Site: saxony
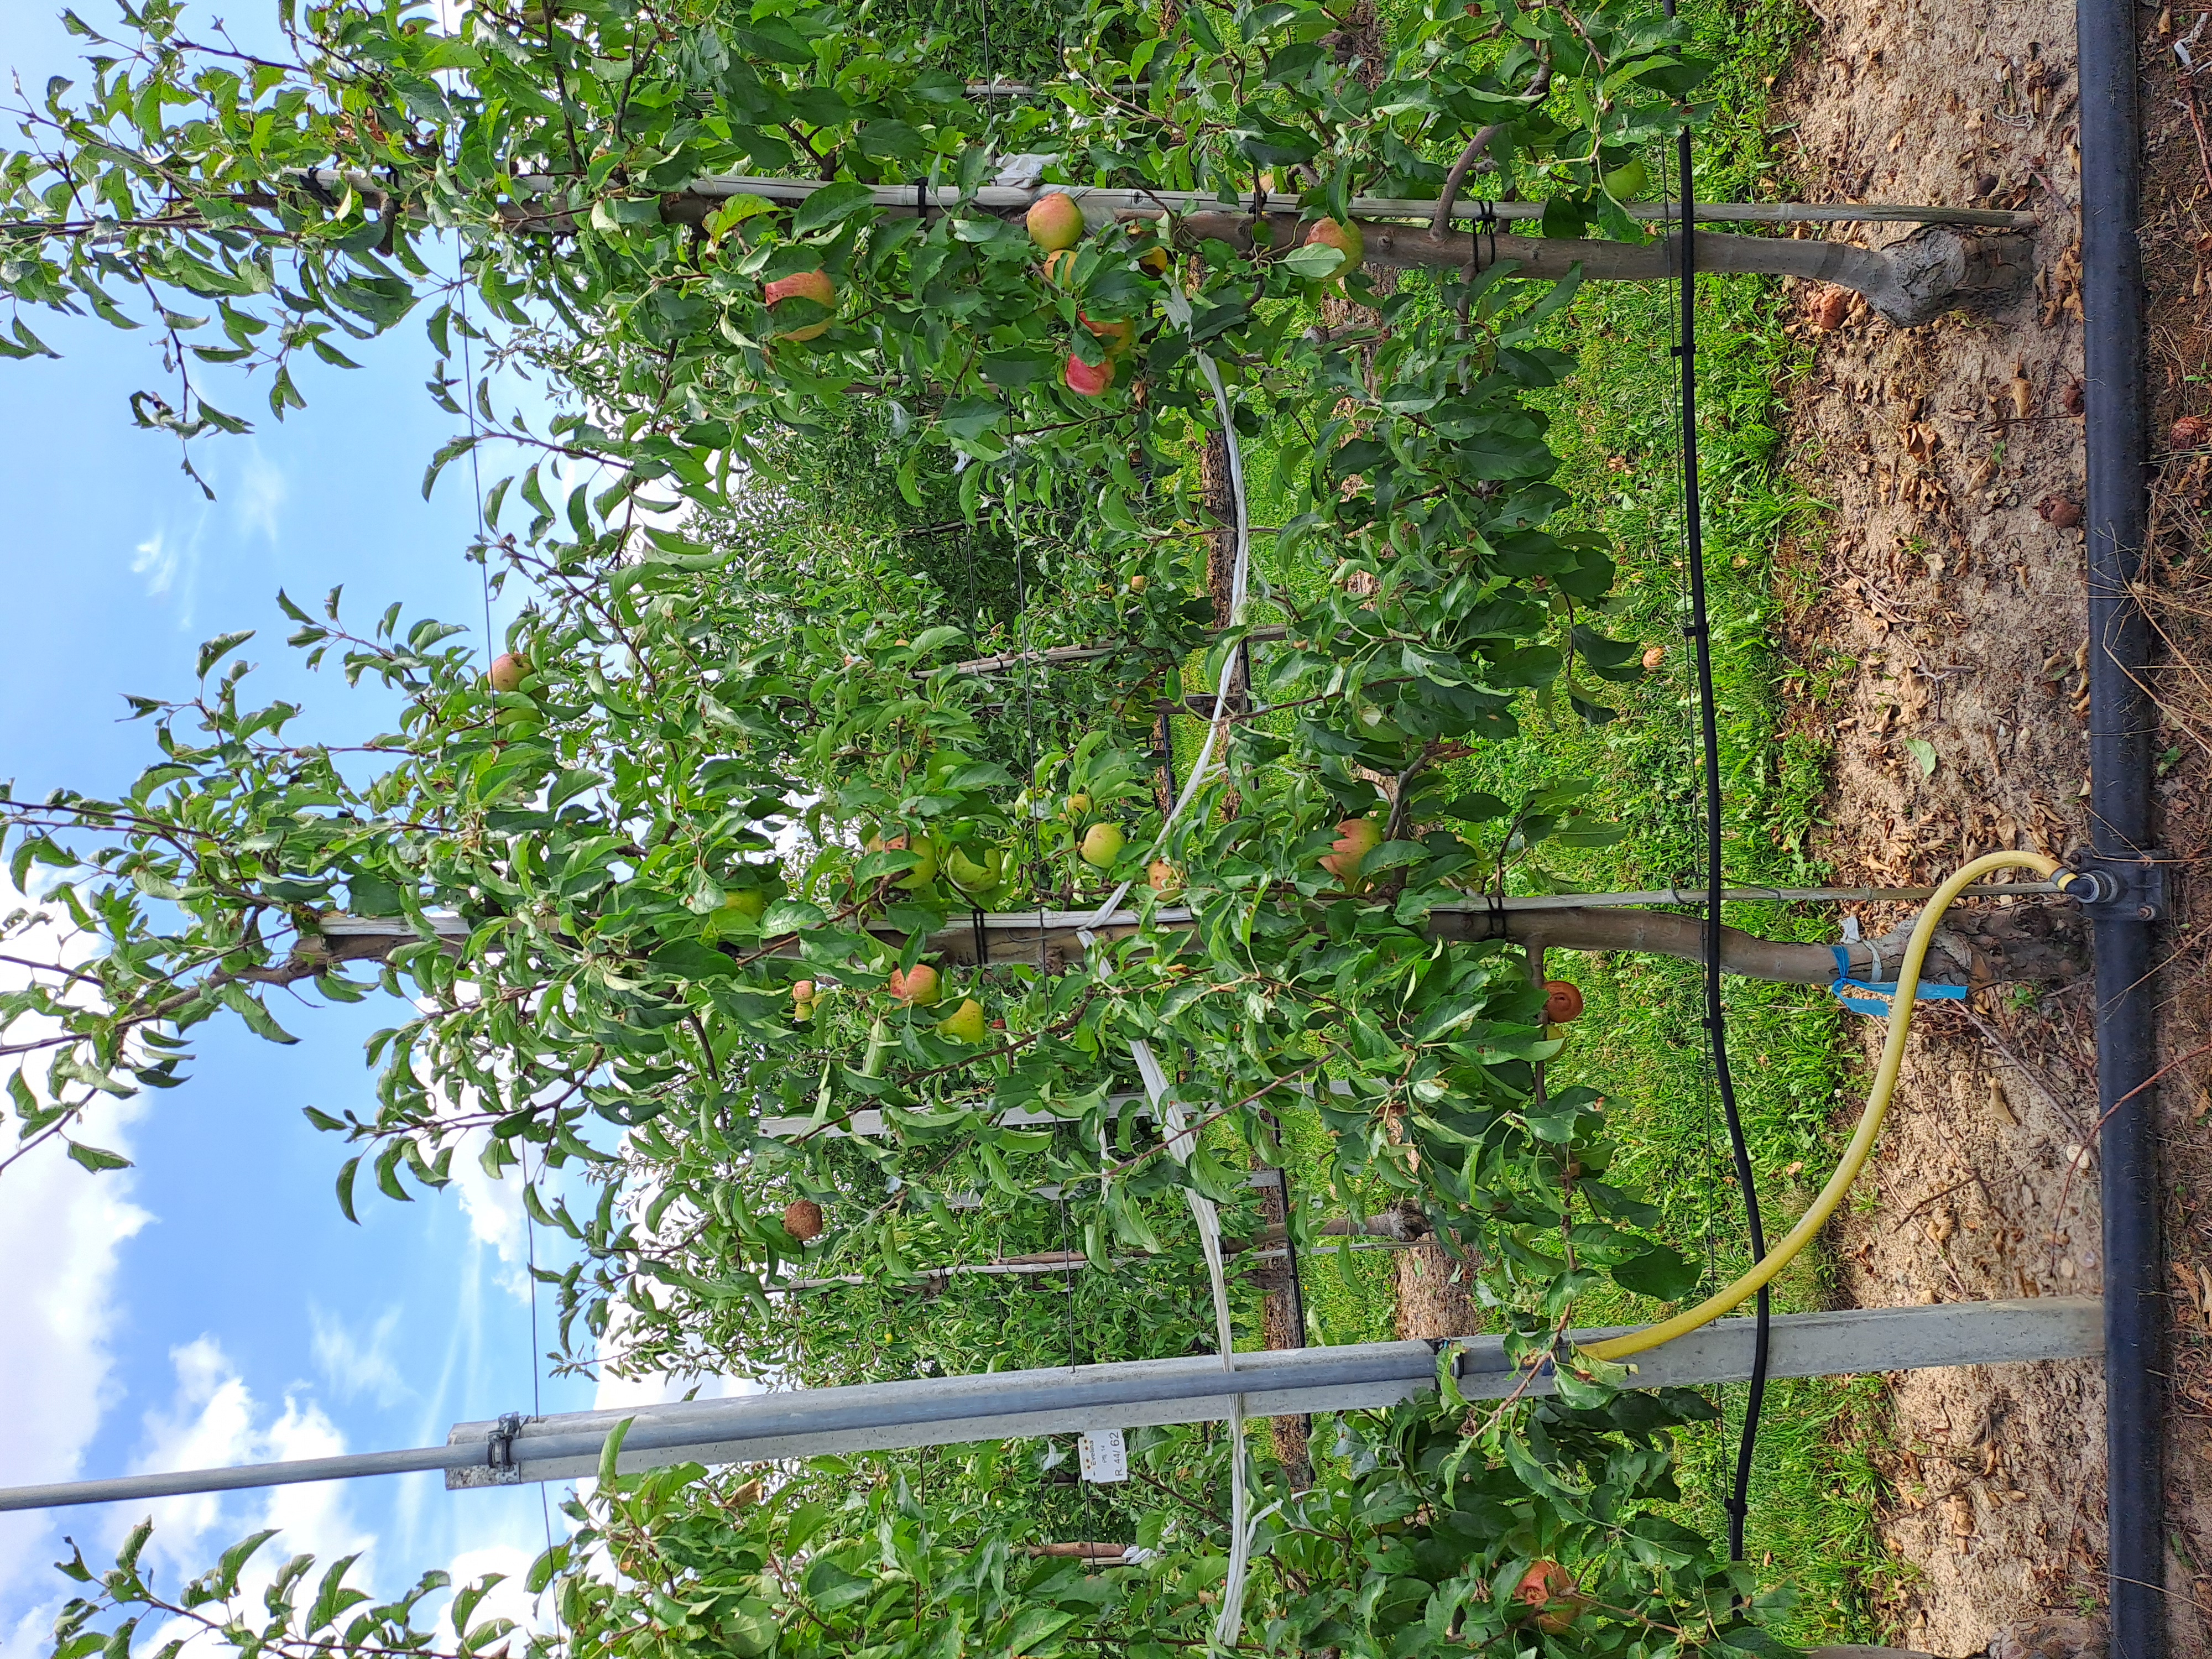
Growth stage (BBCH 85): Maturity of fruit and seed